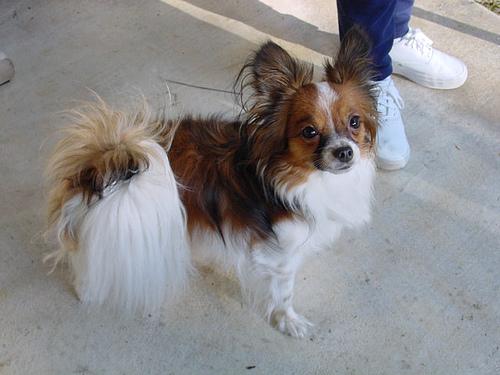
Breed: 806-n000129-papillon